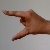
The image shows a hand gesture representing the letter 'Z' in Indian Sign Language.